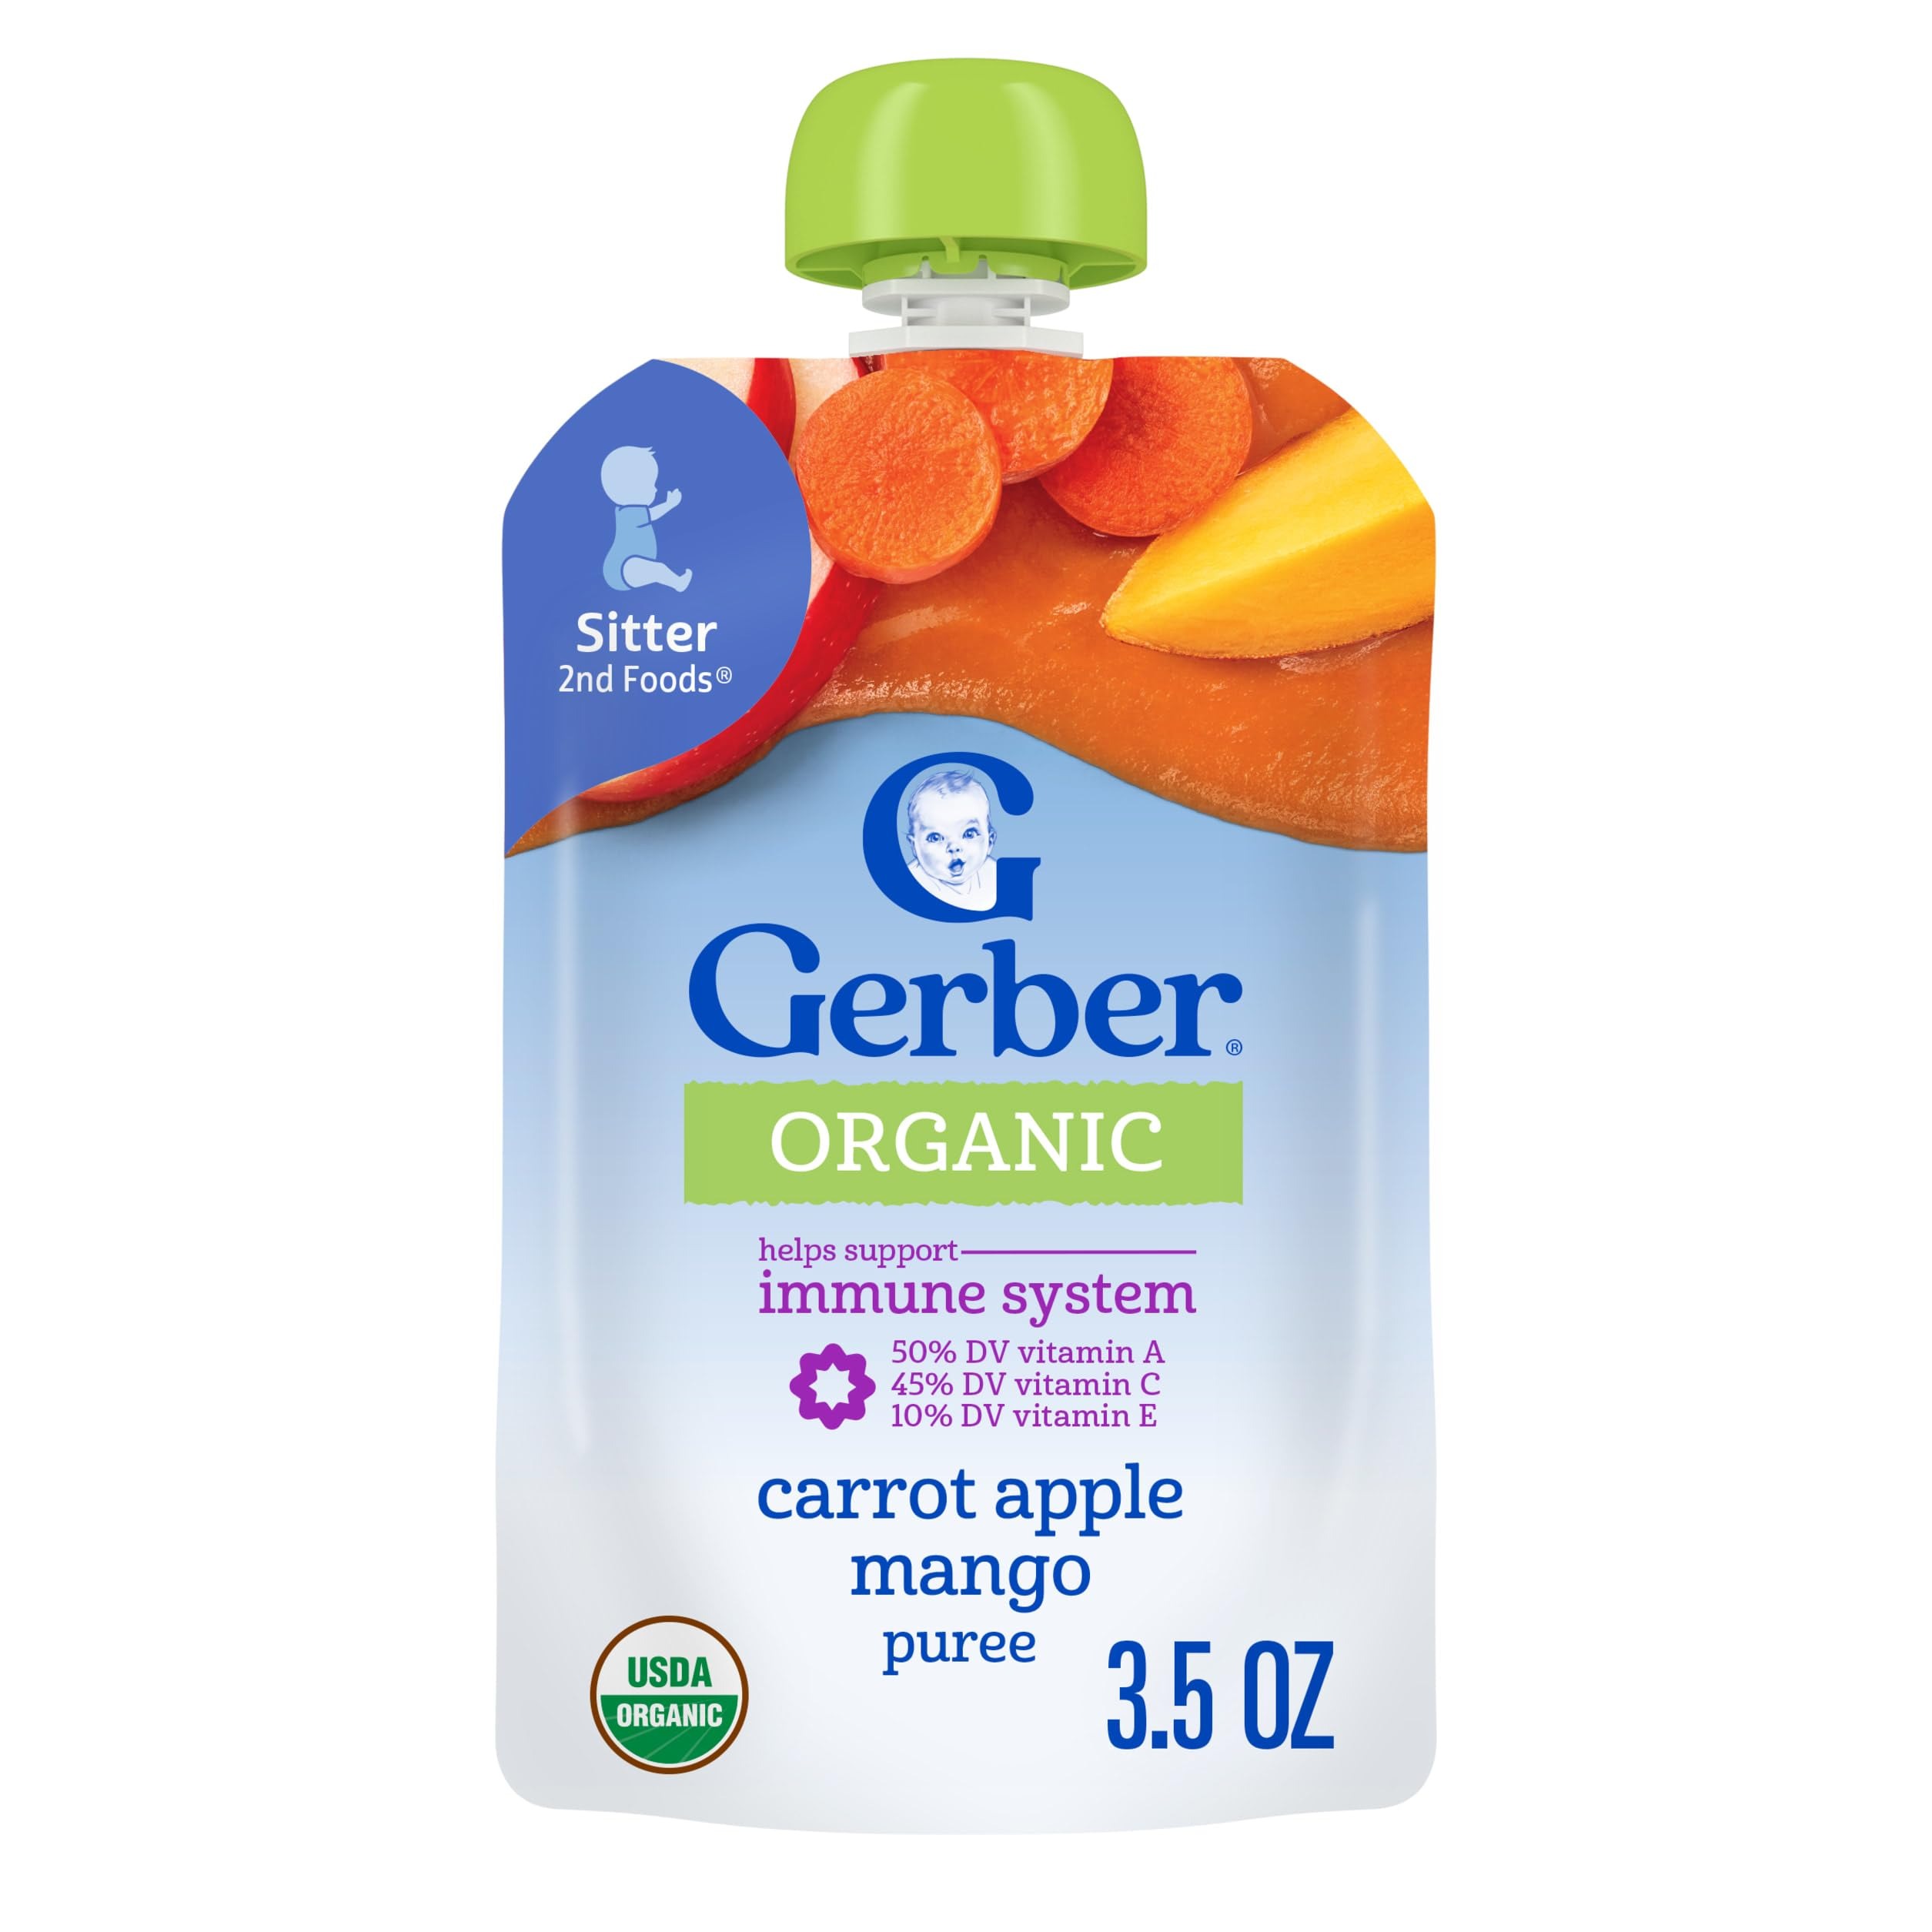
Item Name: Gerber Organic WonderFoods Carrot Apple Mango Baby Food, 3.5 Oz
Bullet Point 1: CONVENIENT BABY FOOD: Gerber Organic Carrot Apple Mango Baby Pouches are designed for quality and convenience. These organic baby food pouches are made in a portable and easy-to-store format for busy parents
Bullet Point 2: NUTRITIOUS: These Gerber Pouches have 25% of the daily value of potassium, and a full serving* of Superfoods. *1 fruit/veggie serving is 3 tbsp for babies
Bullet Point 3: HELPS SUPPORT IMMUNE SYSTEM: These organic baby food pouches have 50% of the daily value of vitamin A, 45% of the daily value of vitamin C, and 10% of the daily value of vitamin E to help support baby’s immune system
Bullet Point 4: STAGE 2 BABY FOOD: These are stage 2 baby food puree pouches, designed for babies who are 6 months + and who are ready to explore new textures and flavors. Nutrition experts & food scientists craft every Gerber recipe, choosing ingredients specifically for babies and young children
Bullet Point 5: NO ADDED SWEETENERS OR ARTIFICIAL COLORS OR FLAVORS: These Gerber pouches have no added sweeteners, no artificial colors or flavors
Bullet Point 6: TRUSTED FAMILY FAVORITE: We are leading the way in quality and testing standards for babies. Our dedication to quality ensures that your baby receives the finest food available. Our organic baby food pouches are a trusted choice for countless families
Value: 3.5
Unit: Ounce

Price: 1.89